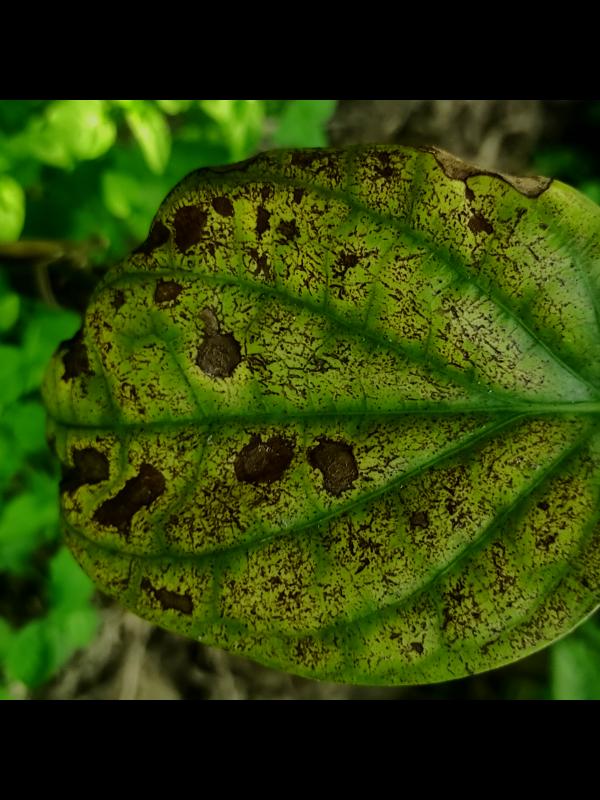
Label: Fungal_Brown_Spot_Disease